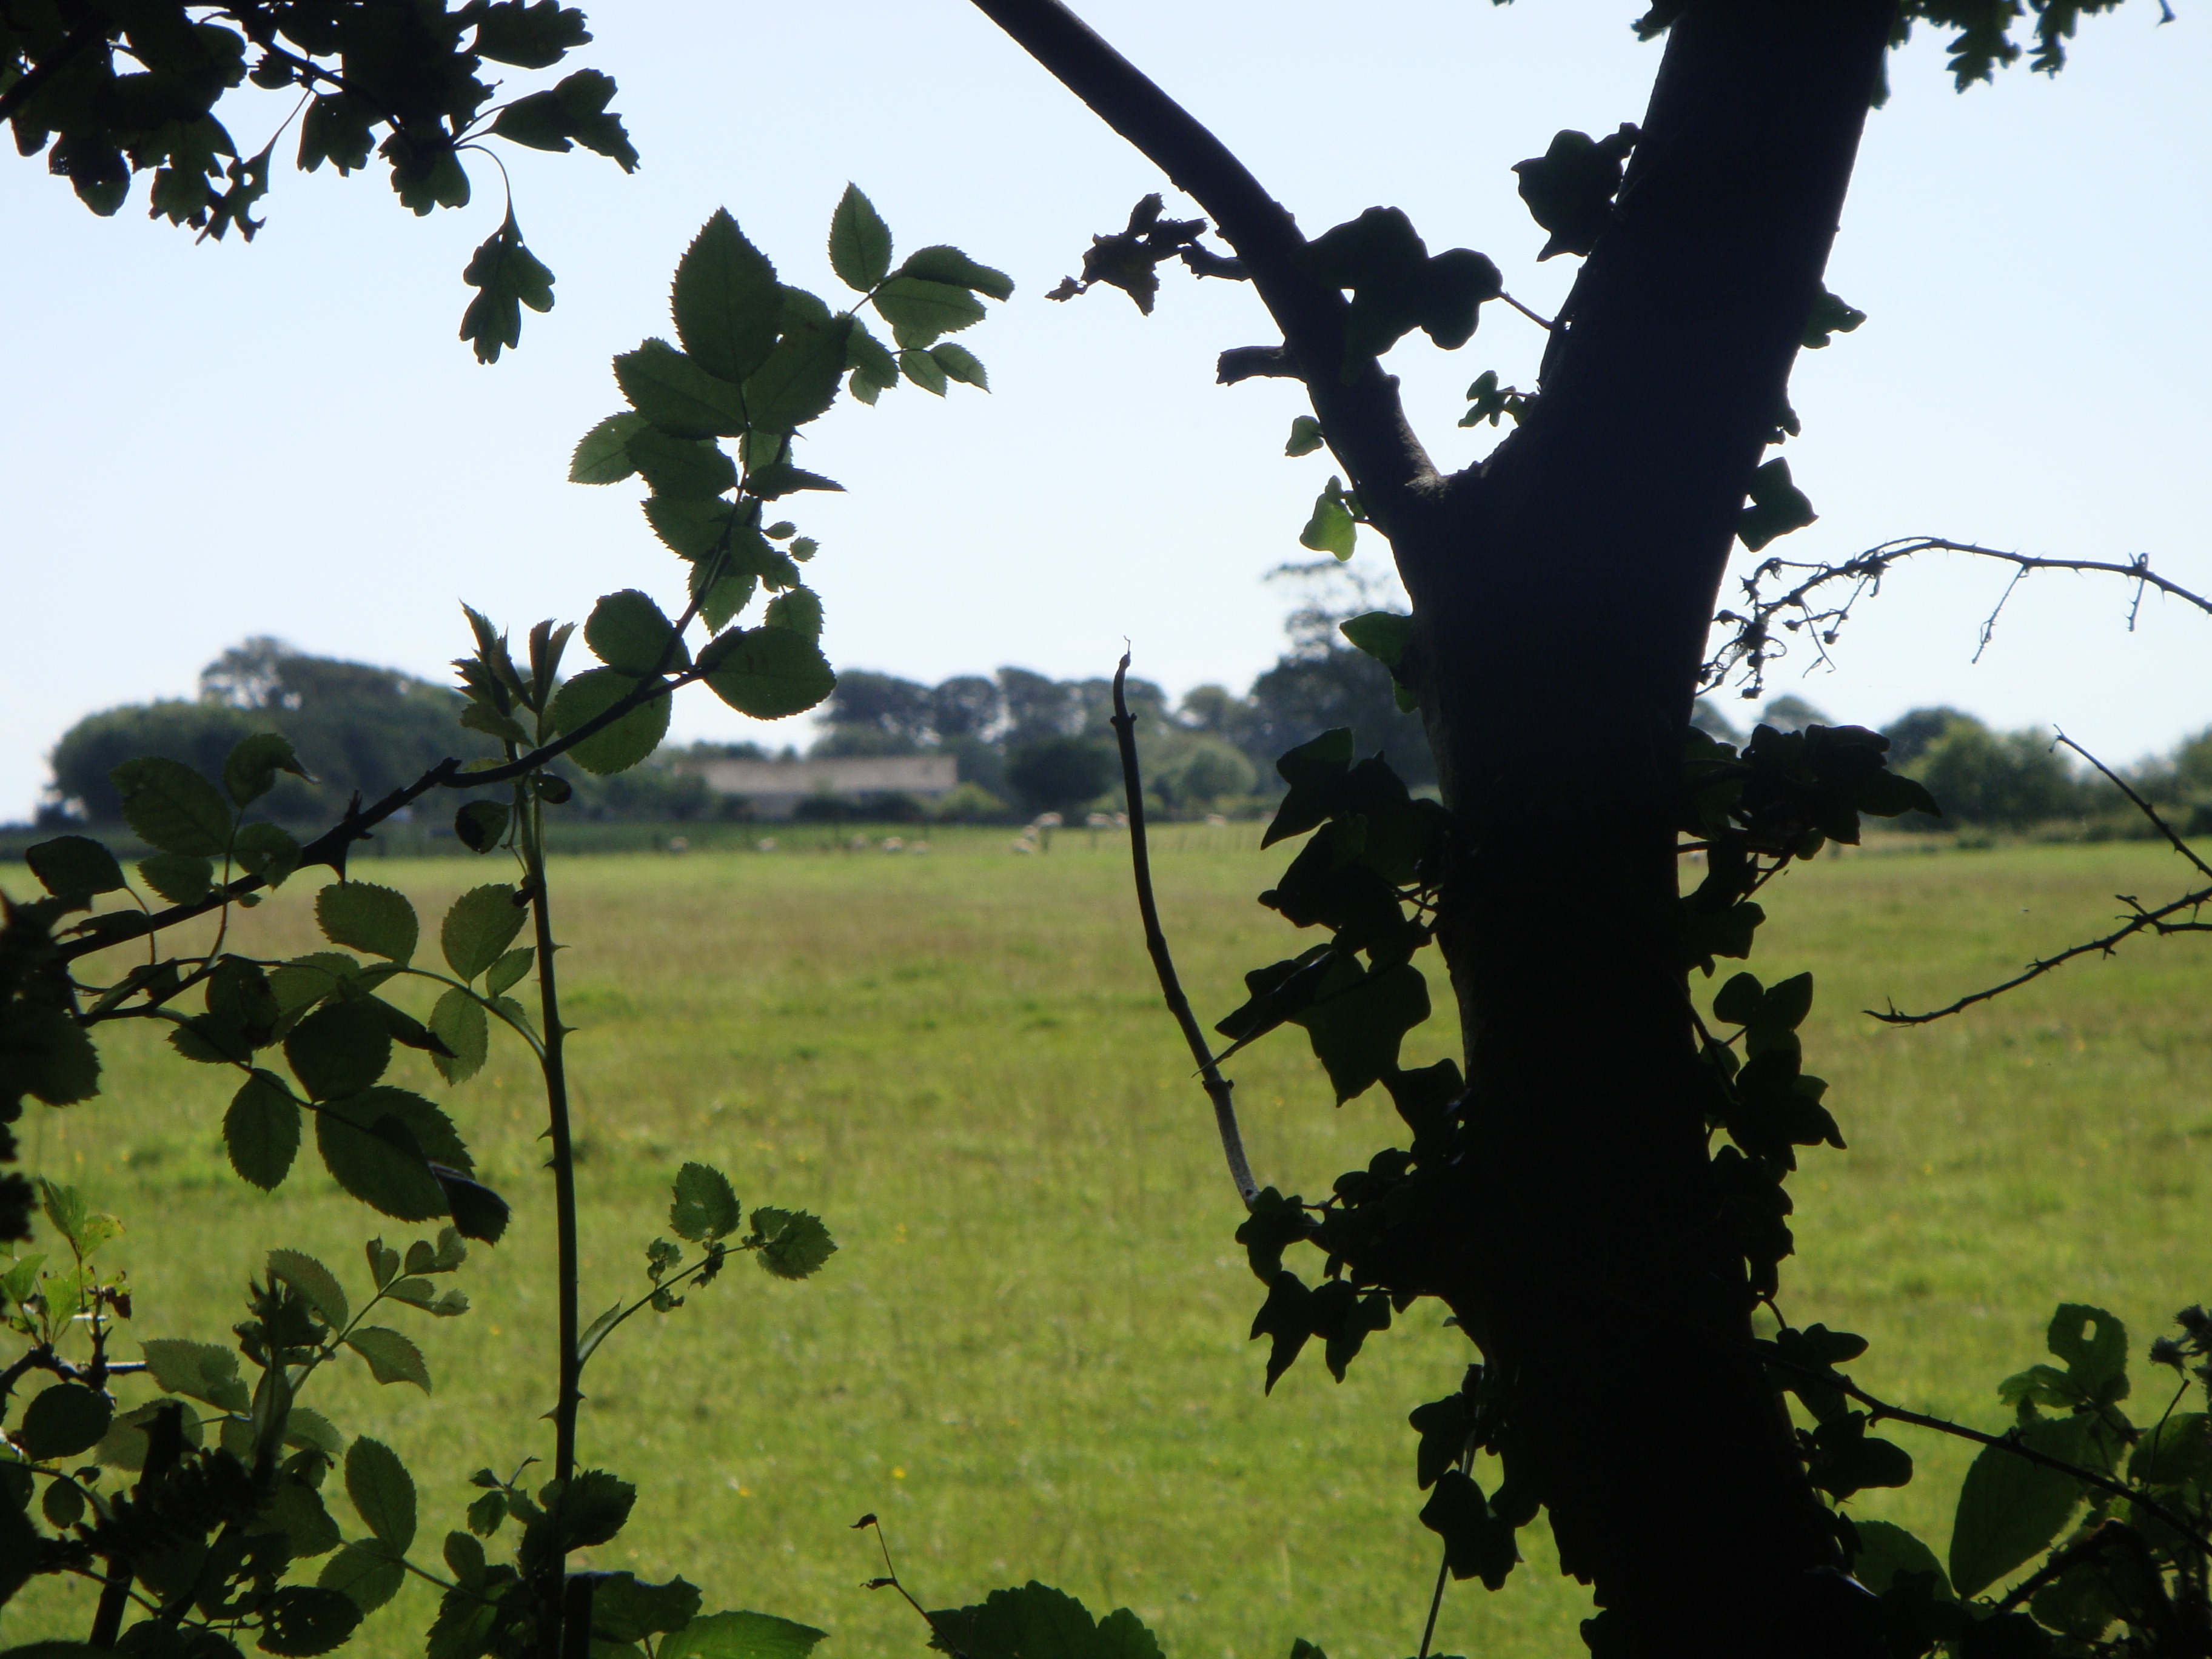
landscape, tree, nature, grass, outdoor, wilderness, branch, plant, field, meadow, leaf, flower, land, wild, environment, green, scenic, natural, scenery, agriculture, flora, leaves, outdoors, branches, english, organic, english garden, rural area, flowering plant, woody plant, land plant